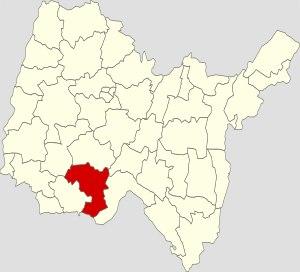
Le canton de Meximieux est une division administrative française située dans le département de l'Ain en région Auvergne-Rhône-Alpes.